Sidi Okba Mosque

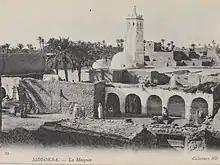
Overall view of the mosque (circa 1900)

ʻUqbah ibn Nāfiʻ, on his return from the victorious Battle of Vescera in the Atlas Mountains, was killed by the army of the Berber Christian king Kusayla ibn Lamzah in an ambush outside the town of Thouda in 683.